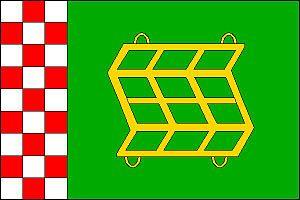
Moravské Málkovice est une commune du district de Vyškov, dans la région de Moravie-du-Sud, en République tchèque. Sa population s'élevait à 565 habitants en 2019.